Jinhua railway station

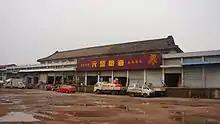
The old Jinhua railway station opened in 1932, it served as the main freight station after the opening of Jinhua West station until 2017.

The old Jinhua railway station, served as the main passenger station of Jinhua, was initially built in 1931, and was opened on February 15, 1932. The old Jinhua railway station was the First-class station on the former Zhejiang–Jiangxi railway, consisted of passenger facilities, freight facilities plus a classification yard. The 2-floor station building covered an area of 3,135 square meters.